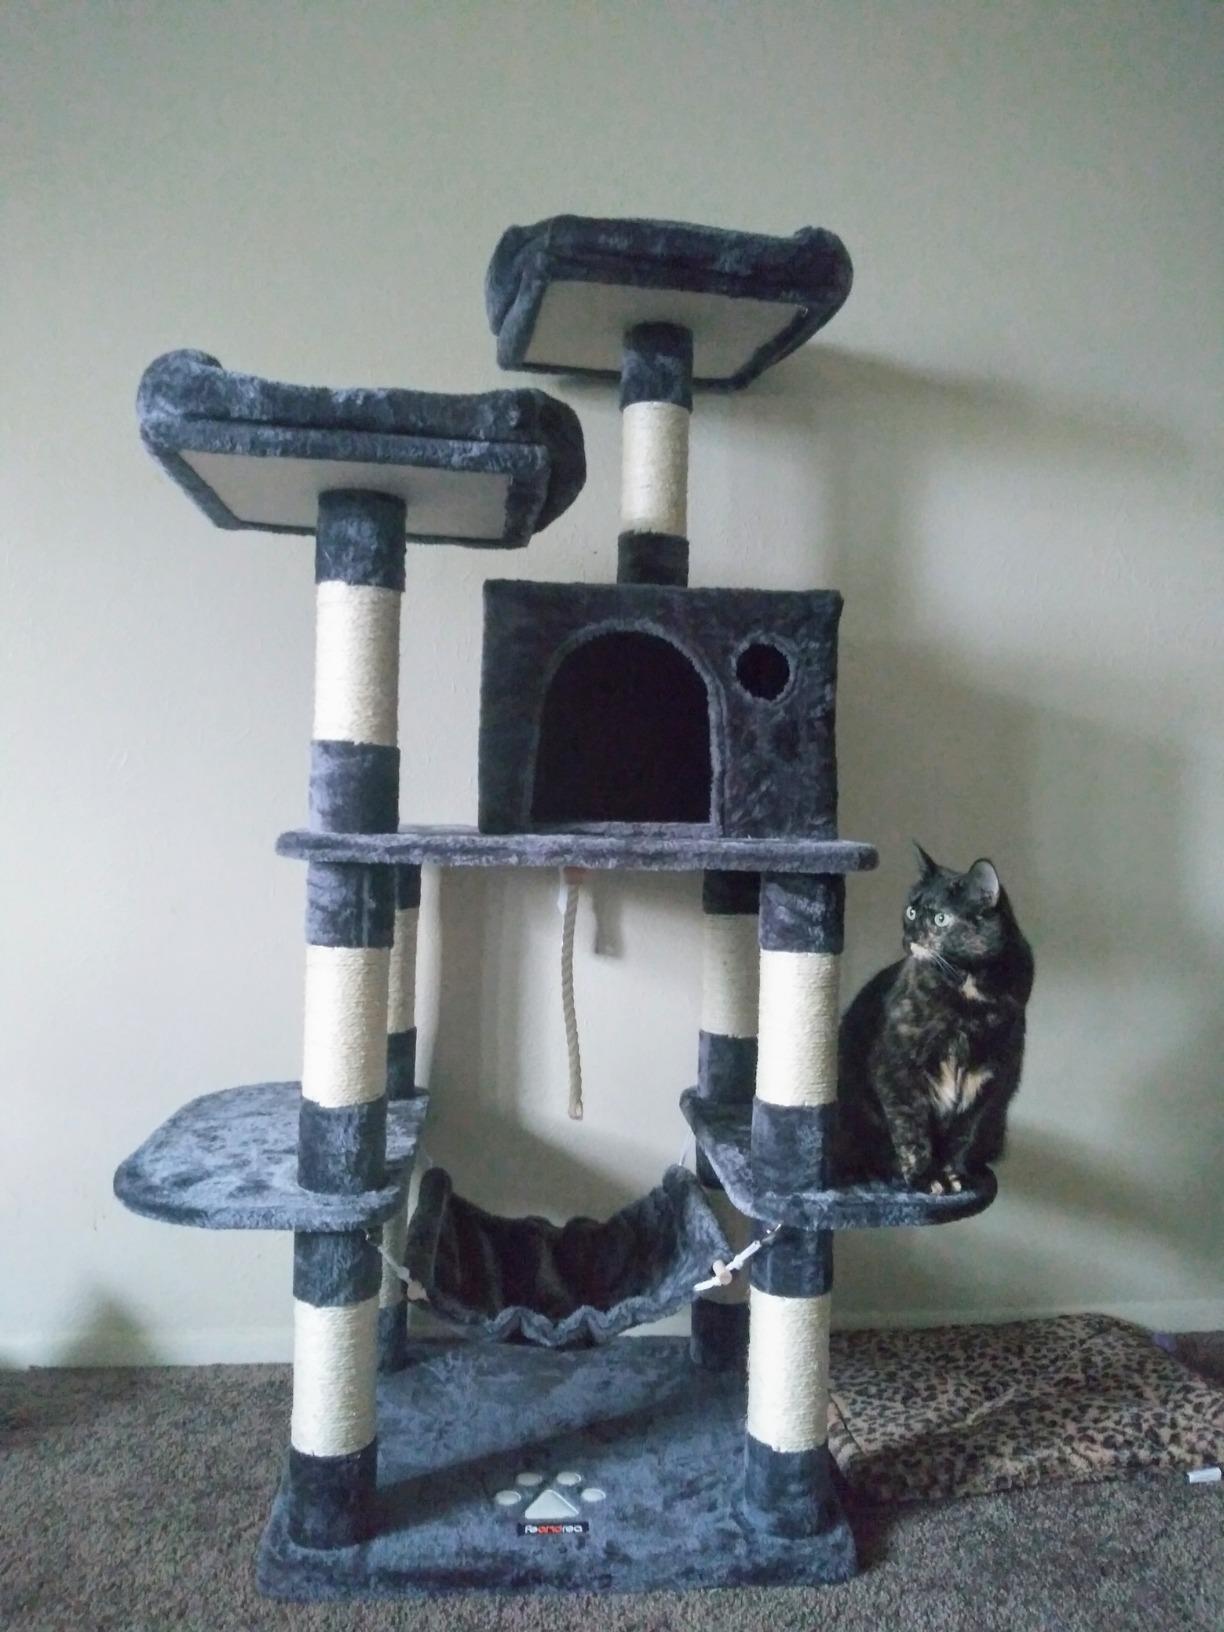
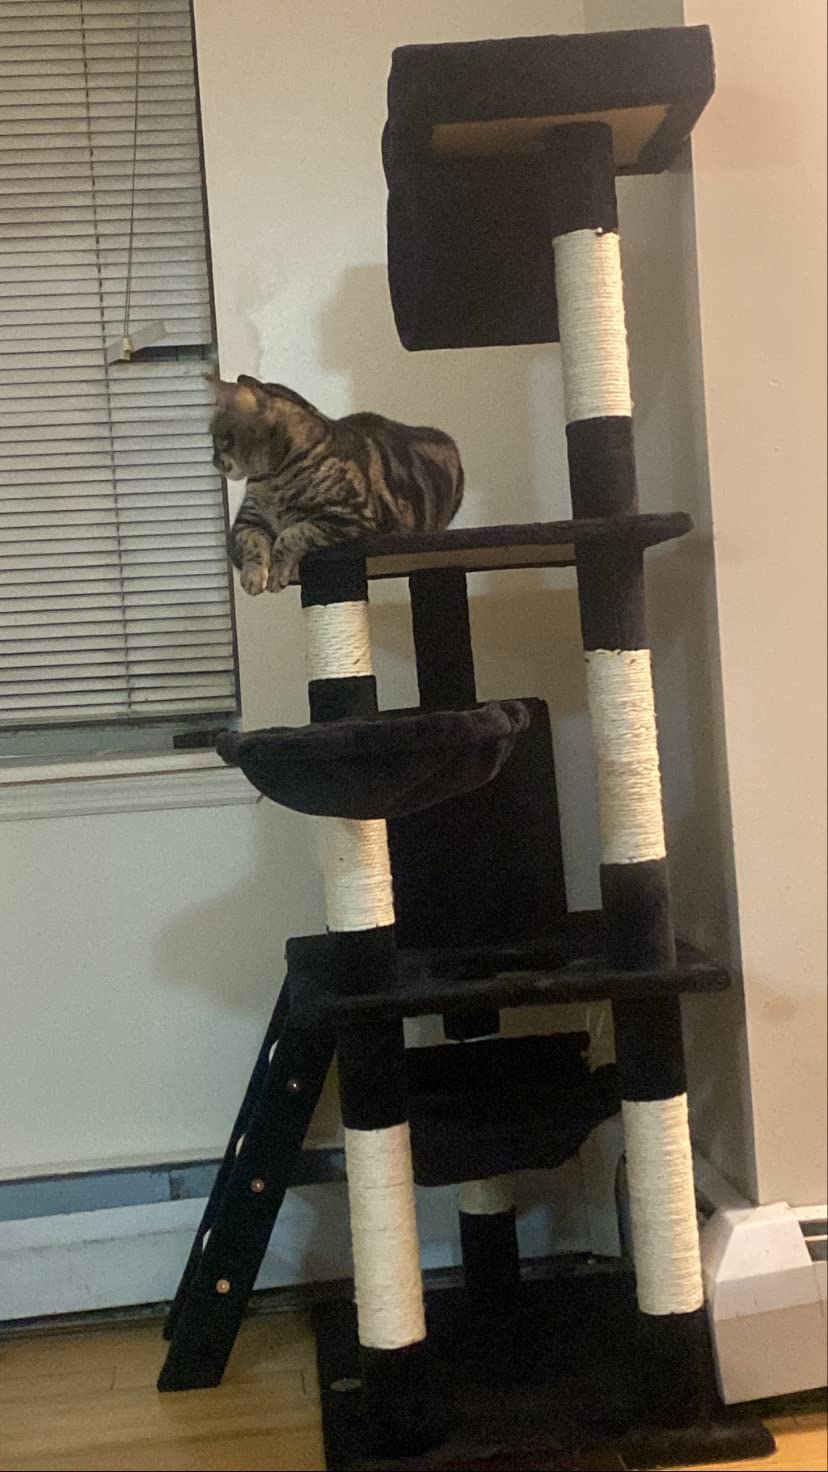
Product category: items_cat tree
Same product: no